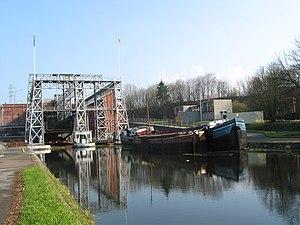
Houdeng-Goegnies (Belgique), l'ascenceur N°1 sur le Canal du Centre.
Houdeng-Gœgnies [udɛ̃goɲi] est une ancienne commune de Belgique située en Région wallonne dans la province de Hainaut.